Mounted archery

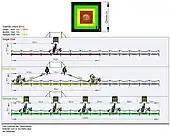
Korean-style competition.

During the Napoleonic Wars, the Russian Imperial Army deployed Cossack, Bashkir, and Kalmyk horse archers against Napoleon's forces. Baron de Marbot writes that on the eve of the Battle of Leipzig, his forces encountered mounted archers: